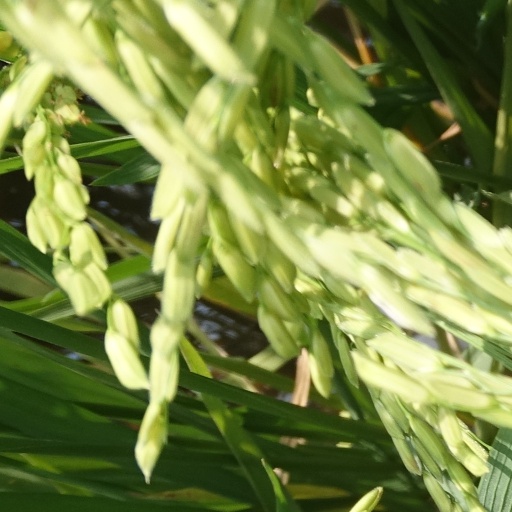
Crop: rice